Buying a Fishing Rod for My Grandfather

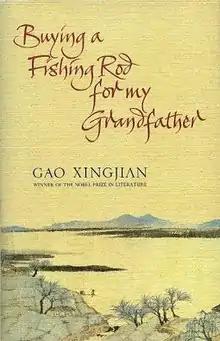
First edition(publ. Flamingo Books - UK)

Buying a Fishing Rod for My Grandfather, also rendered from Chinese as A Fishing Rod for My Grandpa, is a 2004 collection of six short stories by the Chinese writer Gao Xingjian. All of the stories were originally written between 1983 and 1990. The stories were translated to English by Mabel Lee.